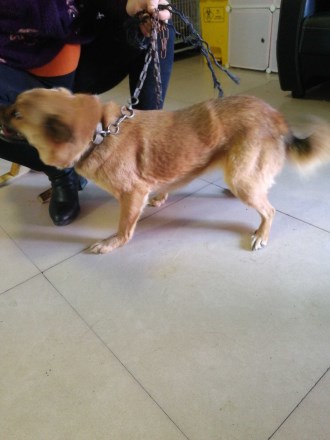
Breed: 3336-n000121-chinese_rural_dog